Great Northern Railway Buildings

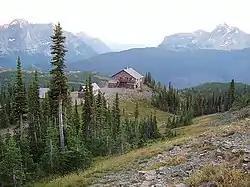
Granite Park Chalet

The Great Northern Railway Buildings are a set of five building complexes in or near Glacier National Park in Montana. They were built by the Great Northern Railway during the period of the park's founding to provide a unified tourist experience to visitors to the park, using the Swiss chalet as a building model. The building complexes, each separately listed on the National Register of Historic Places, are: